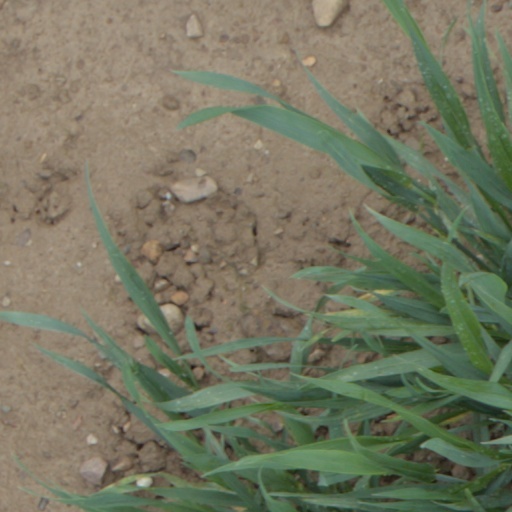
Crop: wheat